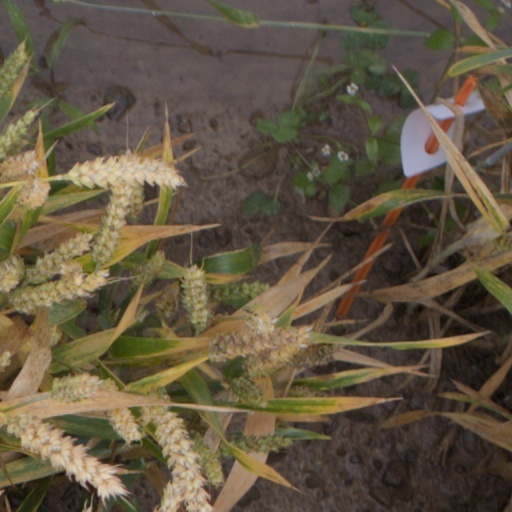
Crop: wheat